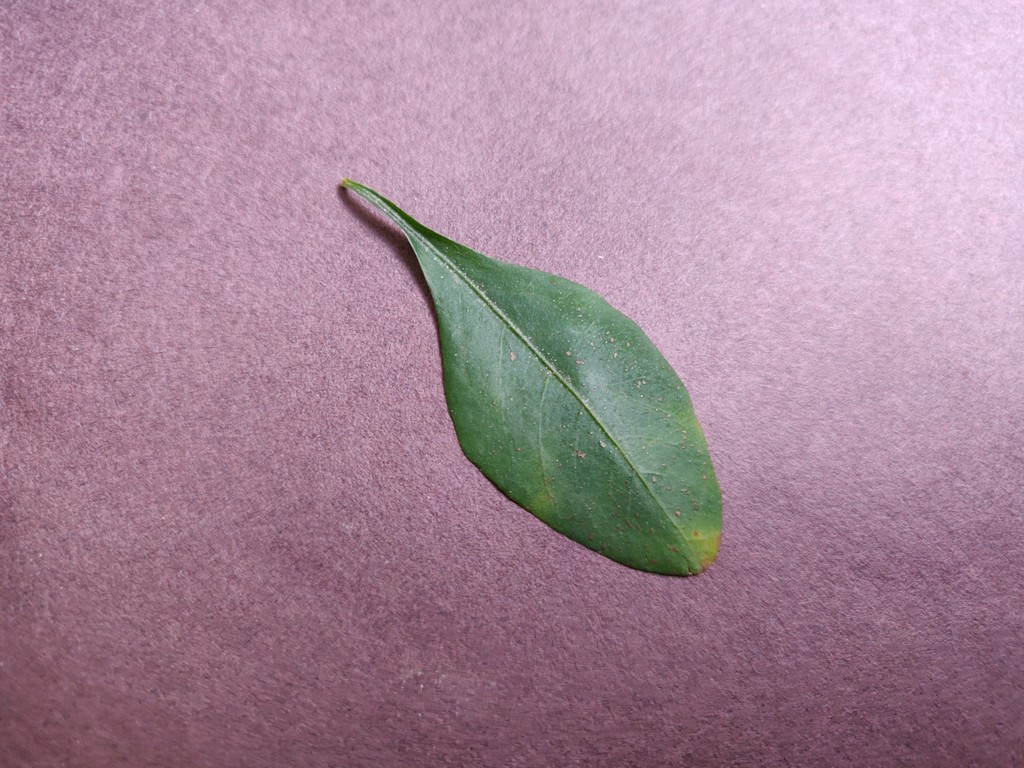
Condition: Unhealthy
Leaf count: single
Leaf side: front